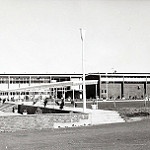
Label: buildings